Coronation of Elizabeth II

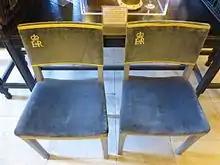
The chairs used at the coronation

After being closed since the Queen's accession for coronation preparations, Westminster Abbey was opened at 6 am on Coronation Day to the approximately 8,000 guests invited from across the Commonwealth of Nations; more prominent individuals, such as members of the Queen's family and foreign royalty, the peers of the United Kingdom, heads of state, members of Parliament from the Queen's various legislatures, and the like, arrived after 8:30 a.m. Queen Sālote of Tonga was a guest, and was noted for her cheery demeanour while riding in an open carriage through London in the rain. General George Marshall, the former United States secretary of state who implemented the Marshall Plan, was appointed chairman of the US delegation to the coronation and attended the ceremony along with his wife, Katherine.